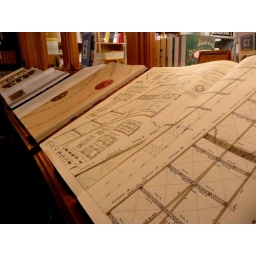
eiffel tower and strange animals in the rare book room